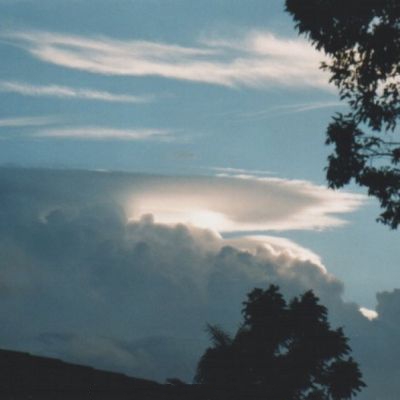
Cloud type: Cumulonimbus (Cb)